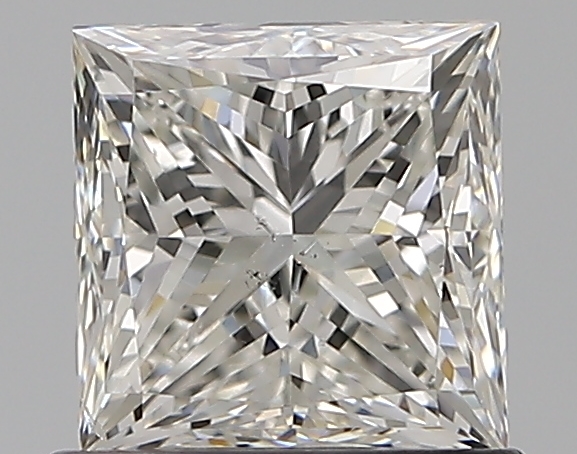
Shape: princess
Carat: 1
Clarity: SI1
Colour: H
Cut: VG
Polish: EX
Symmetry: VG
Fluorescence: N
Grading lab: GIA
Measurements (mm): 5.33 x 5.28 x 4